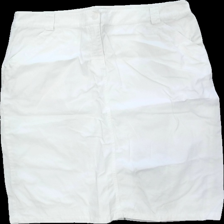
View: front
Type: Skirt
Category: Ladies
Brand: Cappuchini
Colors: White
Material: 100% cotton
Cut: Regular
Size: 48
Season: Summer
Price range: 50-100
Recommended usage: Reuse